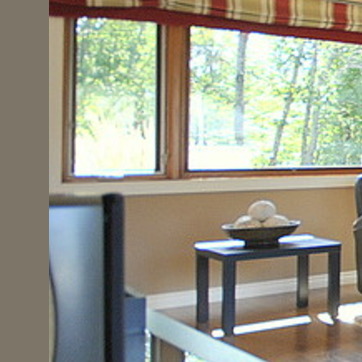
Material: painted